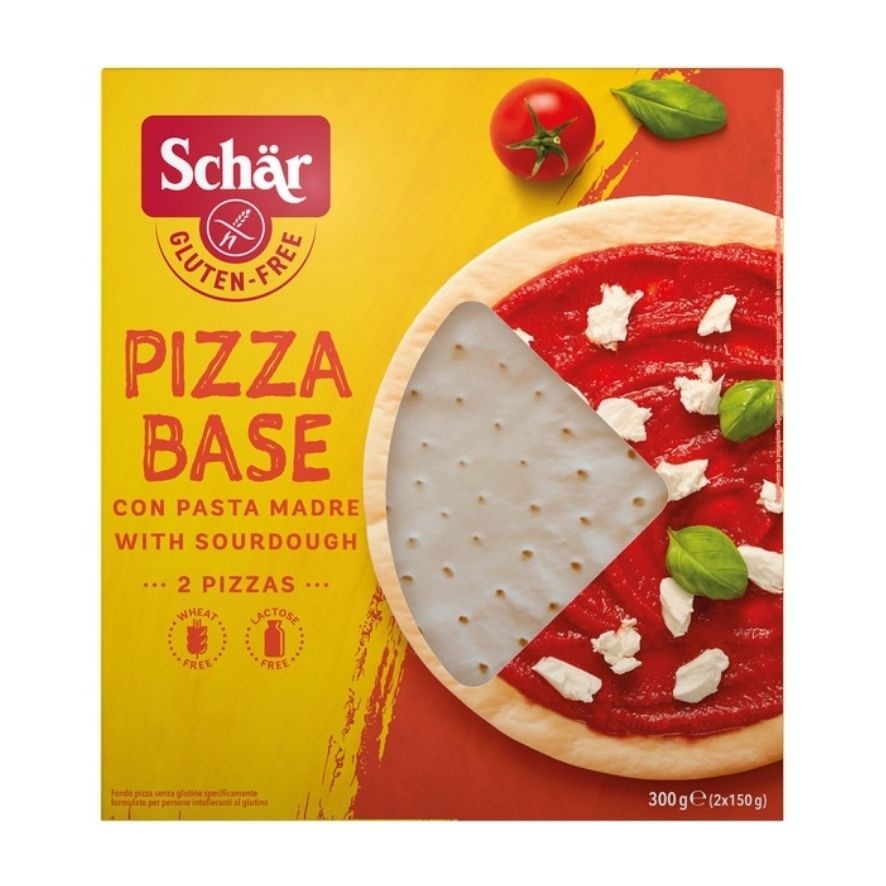
Base de Pizza SinGluten 2uds Dr. Schar
Base de Pizza Sin Gluten 2 uds Dr. Schär ¿Quién dice que comer pizza debe ser una indulgencia? Con nuestra base de pizza sin gluten de Dr. Schär, puedes disfrutar de una deliciosa experiencia gastronómica sin preocupaciones. En Terra d'Artemisa, en el corazón de Molins de Rei, te ofrecemos esta base preparada para que dejes volar tu imaginación culinaria, mientras cuidas de tu bienestar. Beneficios: - Disfruta de tus pizzas favoritas sin gluten y sin lactosa, ideal para dietas especiales. - Producto versátil, perfecto para una cena rápida y nutritiva. - Elaborado sin componentes artificiales, garantizando un sabor genuino y saludable. Características: - Ingredientes naturales como almidón de maíz, fécula de patata y harina de arroz. - Formulado con aceites vegetales que aseguran una textura crujiente. - Presentación en formato de 2 unidades, práctico para cualquier ocasión. Uso recomendado: Deja que tu creatividad se desborde al cubrir la base con los ingredientes que más amas. Luego, hornea durante 20 minutos y ¡voilà!, tu pizza está lista para ser disfrutada. Regálate una comida deliciosa y consciente. Visita Terra d'Artemisa en Molins de Rei y transforma tus comidas en momentos memorables. ¡Añádelo a tu carrito ahora y vive una experiencia única! Envíos desde 4h, portes gratis y fácil gestión de devolución. Descubre más de 2500 productos ecológicos y 900 marcas cuidadosamente seleccionadas en Terra d'Artemisa.
Brand: Dr. Schar
Category: Food, Beverages & Tobacco > Food Items > Cooking & Baking Ingredients > Dough > Pie Crusts